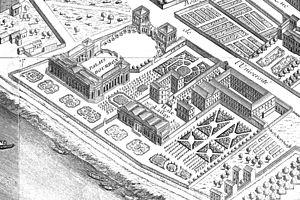
Le palais Bourbon est le nom communément donné au bâtiment qui abrite l'Assemblée nationale française, situé sur le quai d'Orsay, dans le 7ᵉ arrondissement de Paris, dans l’enfilade du pont de la Concorde et de la place de la Concorde. Il est gardé par le 2ᵉ régiment d'infanterie de la Garde républicaine.